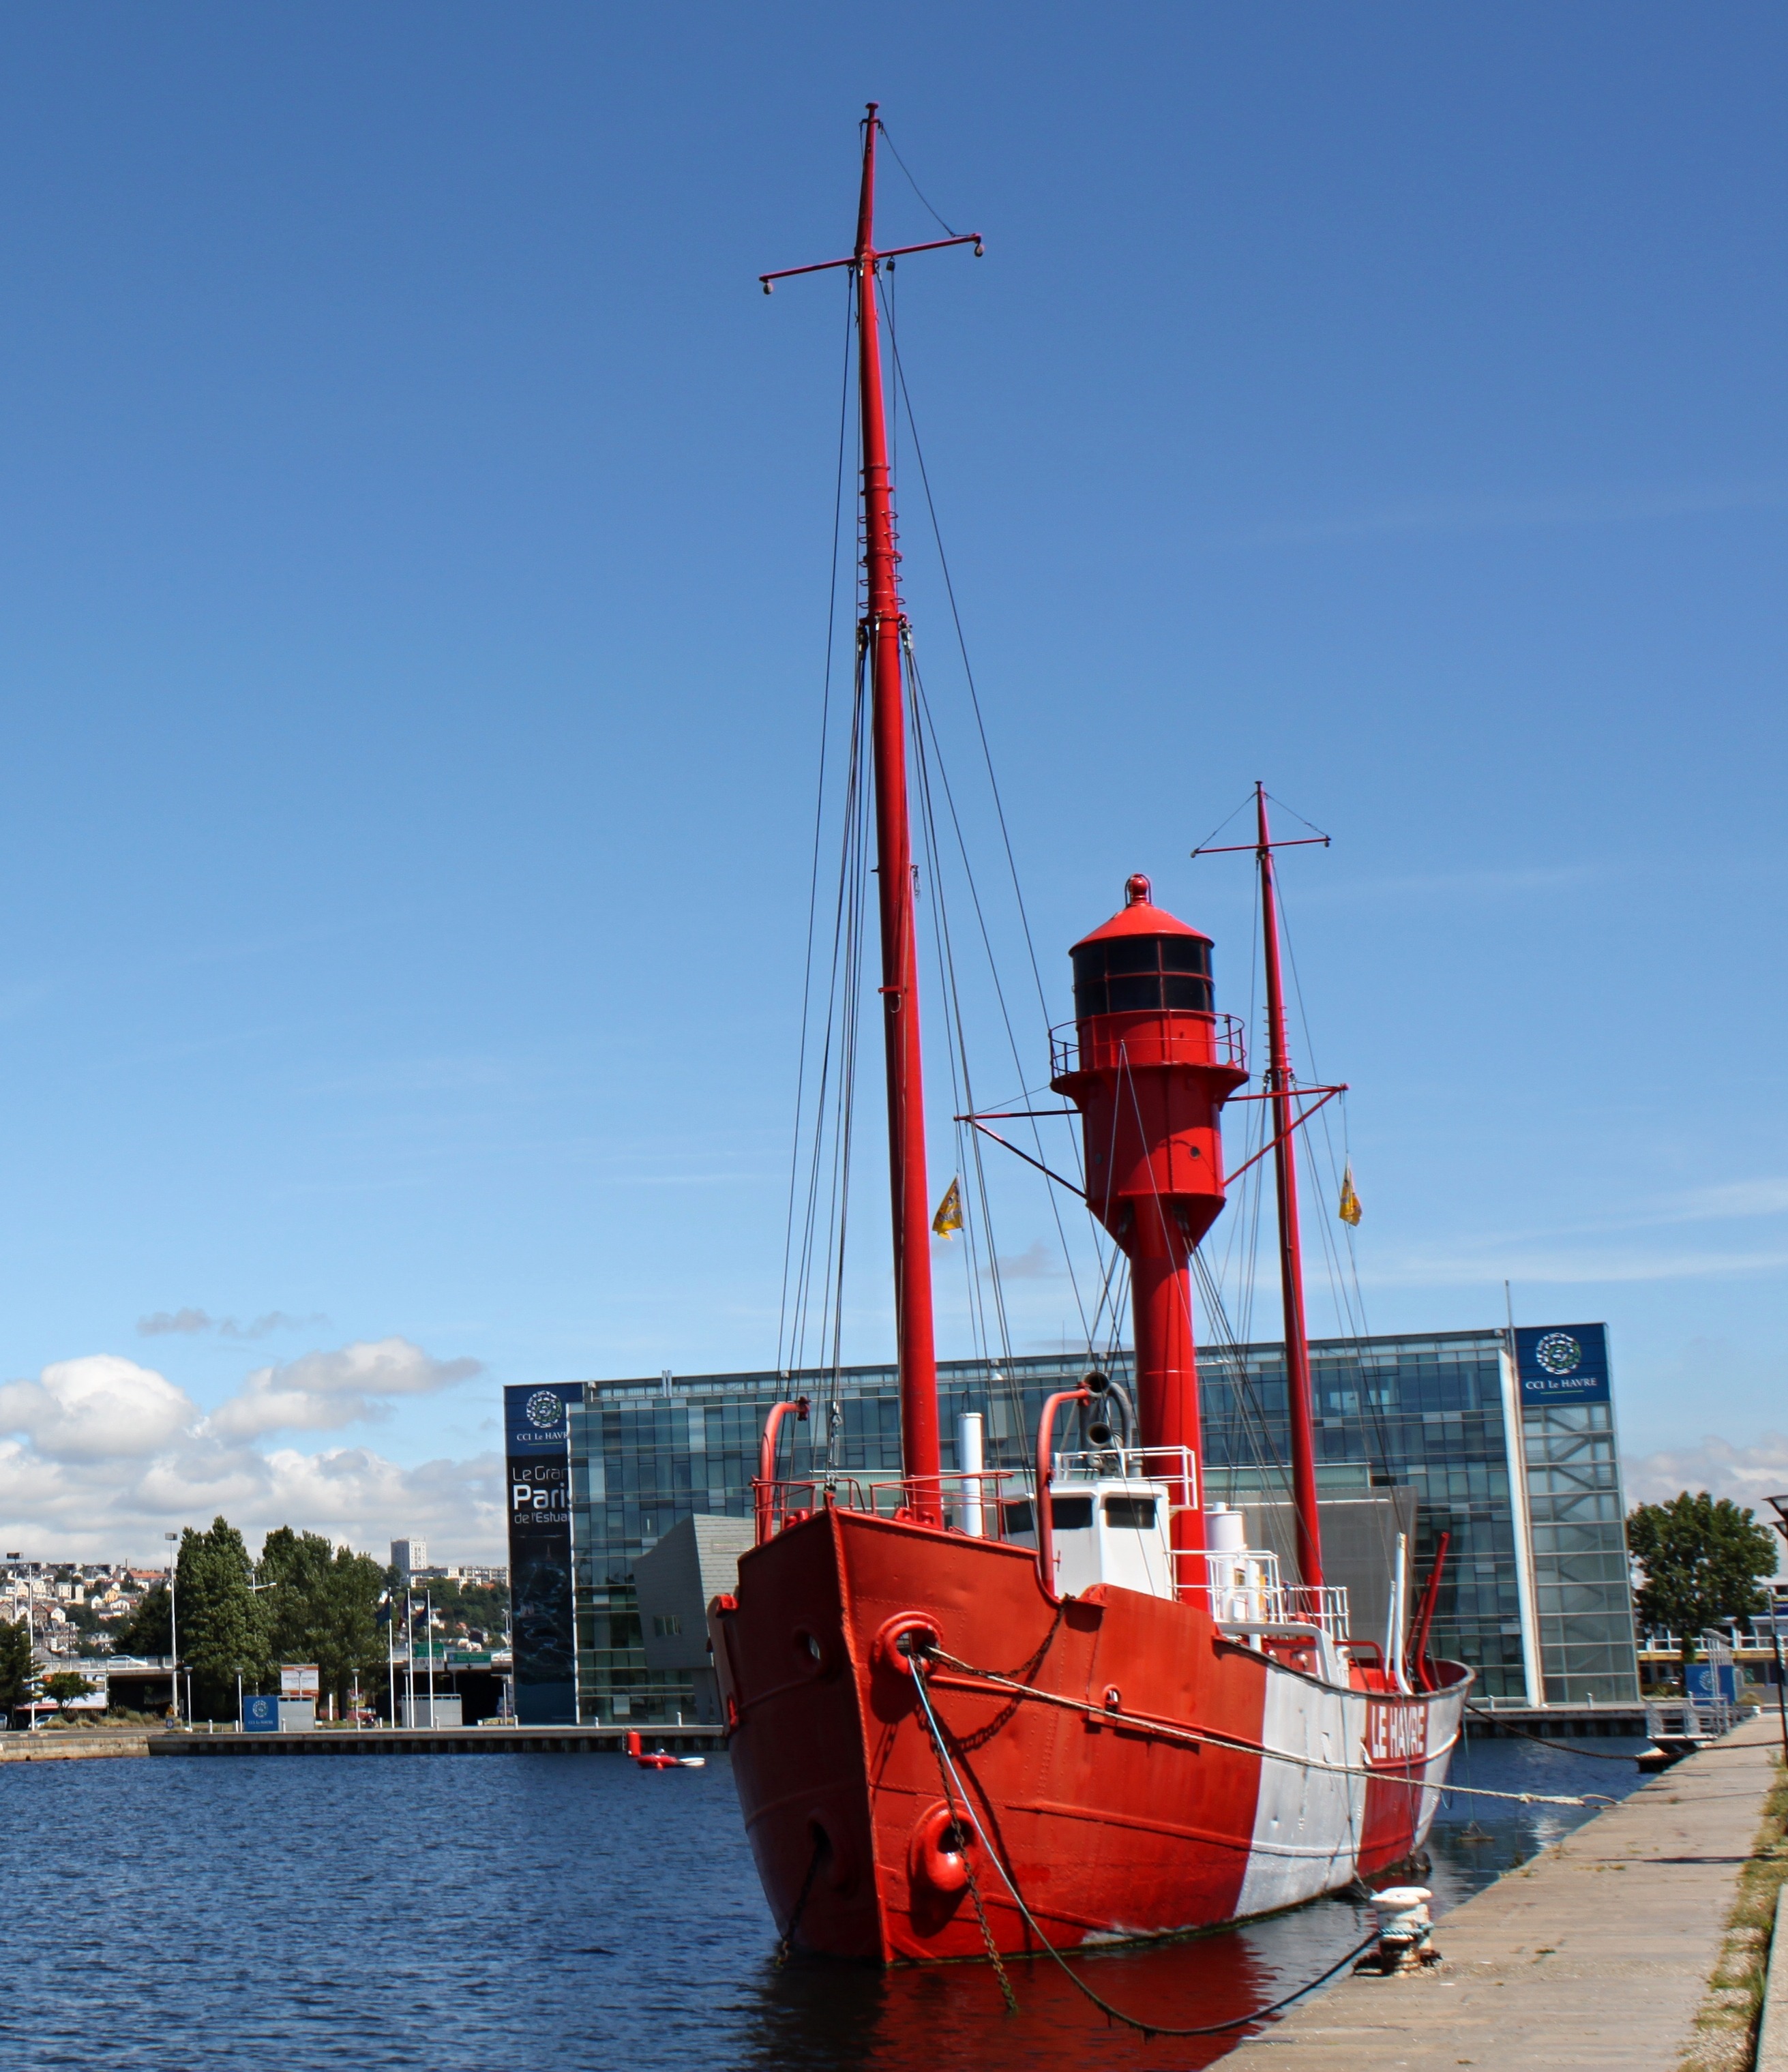
sea, coast, water, boat, ship, summer, france, boot, vehicle, mast, harbor, port, waterway, channel, tugboat, watercraft, lightship, le havre, fishing vessel, freight transport